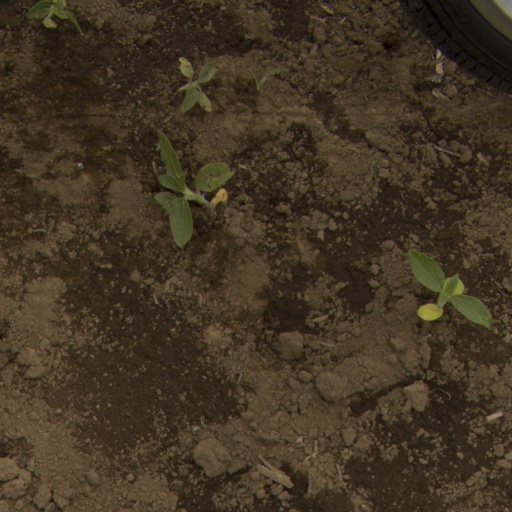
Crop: Jerusalem artichoke